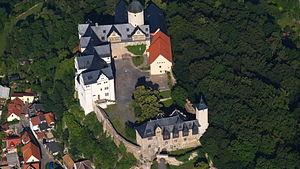
Le château de Ranis est un château fort allemand situé en Thuringe à Ranis, non loin de Pößneck. Il domine la petite ville.